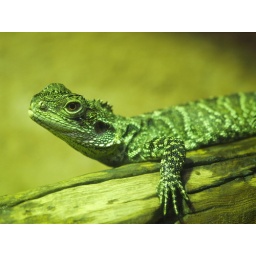
Shot thru glass window in Reptile enclosure.